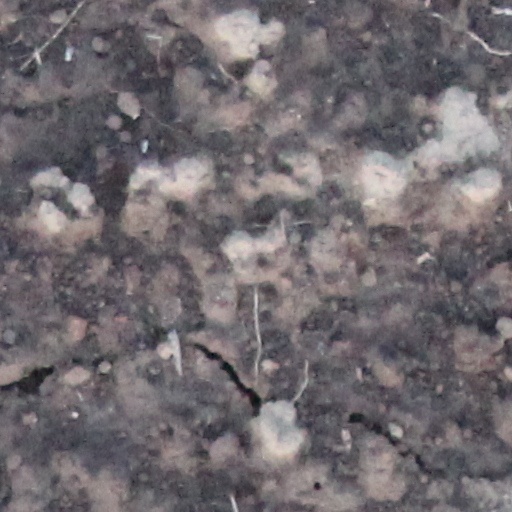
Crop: wheat